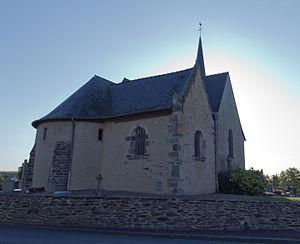
La chapelle du XVième siècle, actuelle sacristie, s'élève entre le transept et l'abside de l'église. This building is classé au titre des Monuments Historiques. It is indexed in the Base Mérimée, a database of architectural heritage maintained by the French Ministry of Culture,
L'église Saint-Melaine de Moigné est une église catholique située à Moigné, en France.
La liste des édifices romans en Bretagne recense les édifices romans civils et religieux en Région Bretagne, subsistant totalement ou partiellement. Seuls les édifices présentant encore des parties de l'époque romane visibles et clairement identifiées sont pris en compte.